Irish flute

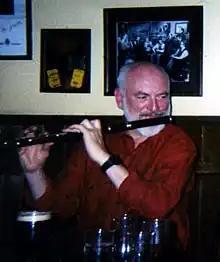
Matt Molloy playing flute in Westport in March 2000

The Irish flute is a conical-bore, simple-system, wooden flute of the type favoured by classical flautists of the early 19th century, or to a flute of modern manufacture derived from this design (often with modifications to optimize its use in Irish Traditional Music, Scottish Traditional Music or Music of Brittany and other Celtic nations). The majority of traditional Irish flute players use a wooden, simple-system flute.